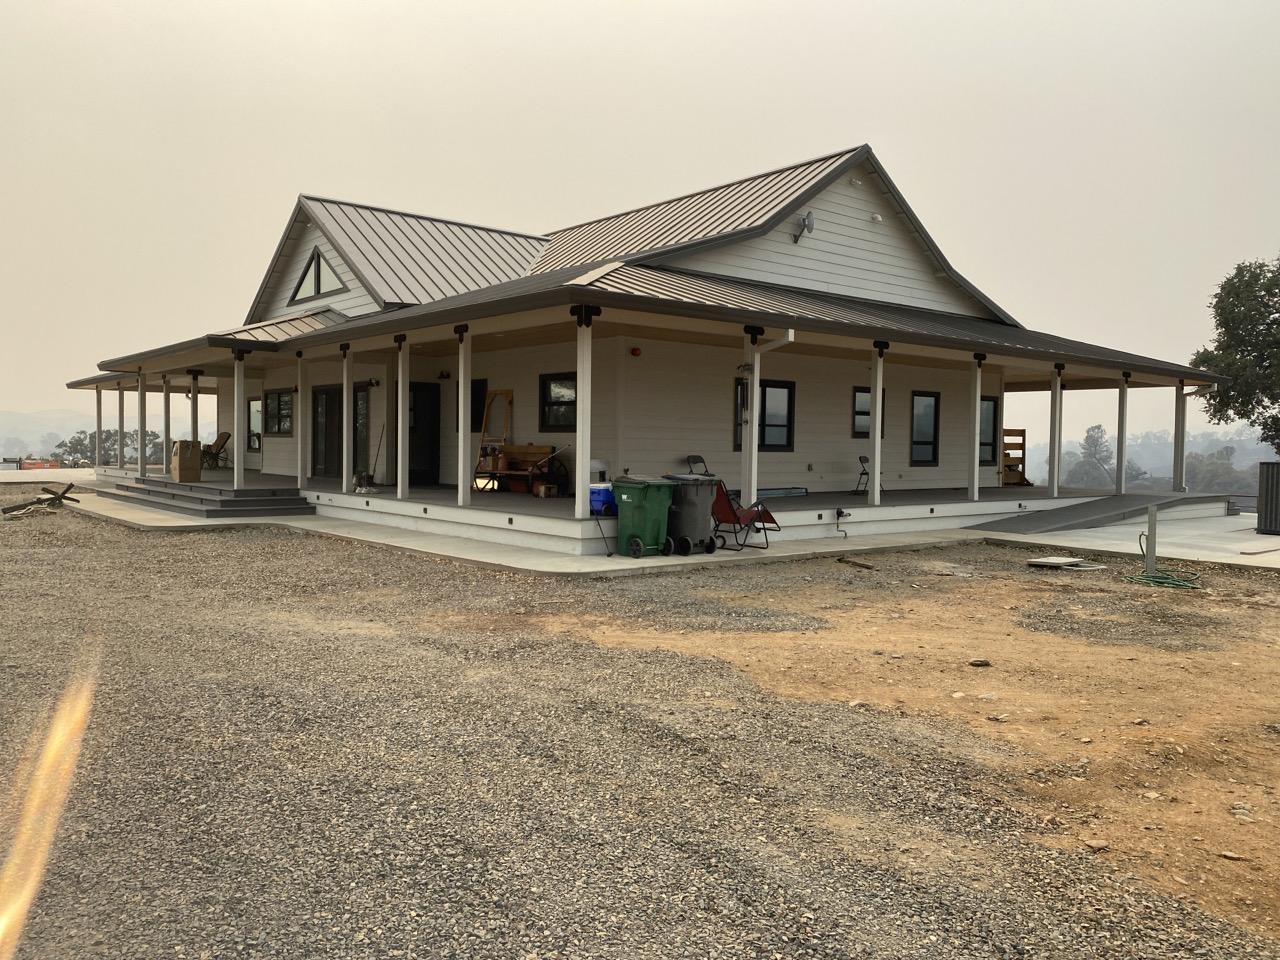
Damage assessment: no_damage